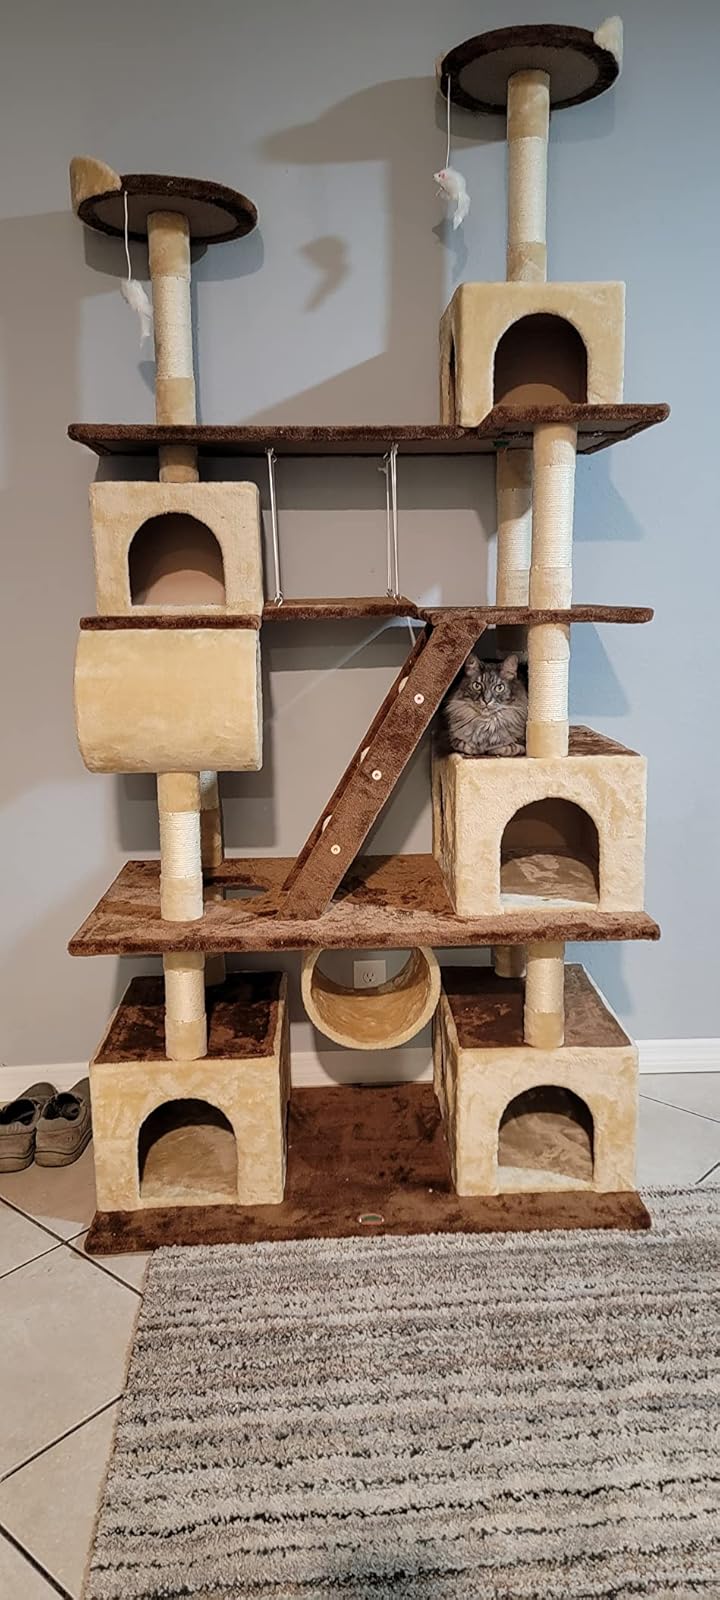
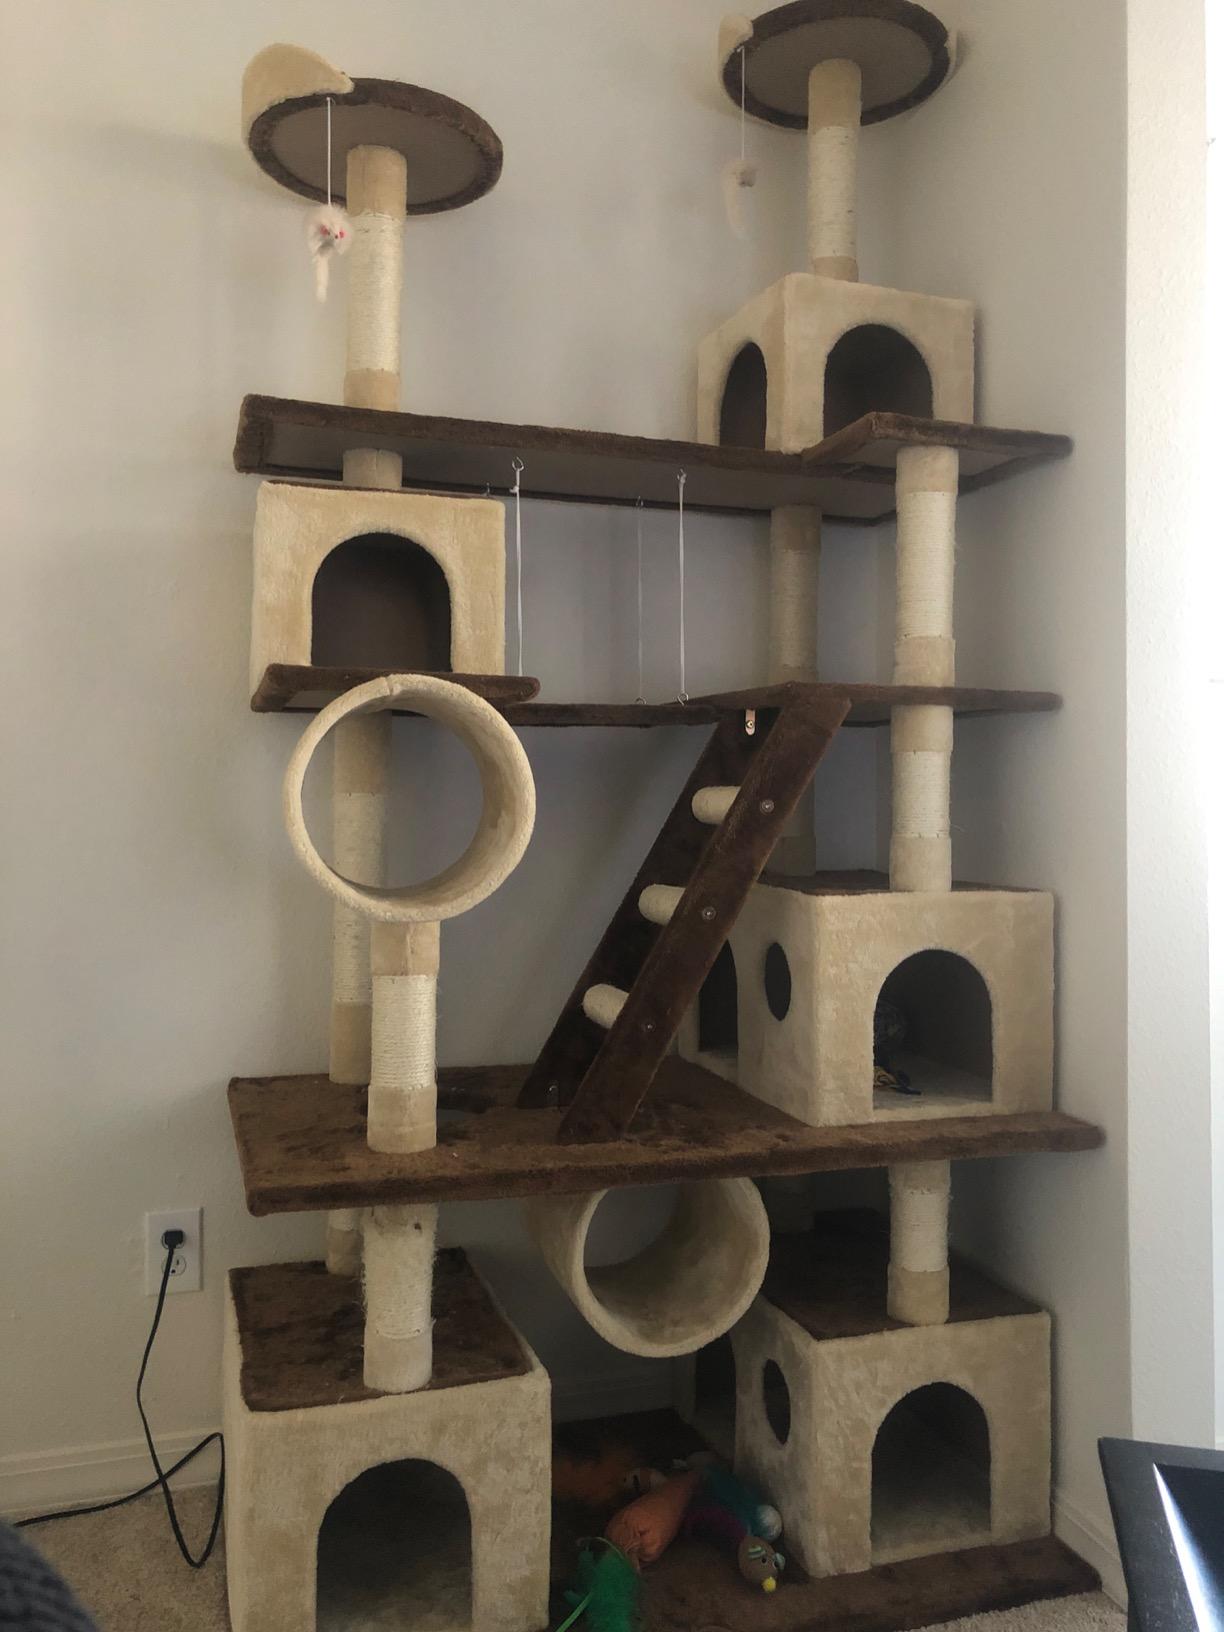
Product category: items_cat tree
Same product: yes